NBA 08

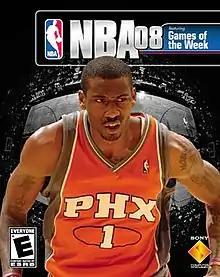
Cover art

NBA 08 is an NBA basketball video game developed by San Diego Studio and published by Sony Computer Entertainment. It was released on September 26, 2007, for PlayStation 3 and October 12, 2007, for PlayStation Portable and PlayStation 2. The PlayStation 3 and PlayStation Portable versions of the game were developed by San Diego Studio, and the PlayStation 2 version of the game was developed by A.C.R.O.N.Y.M. Games.